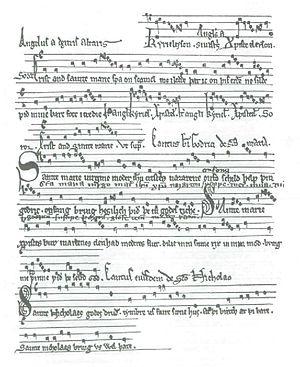
Saint Godric de Finchale était un ermite anglais, un marchand et un saint médiéval populaire, bien qu'il n'ait jamais été canonisé officiellement. Il est né à Walpole dans le Norfolk et est décédé à Finchale dans le comté de Durham.